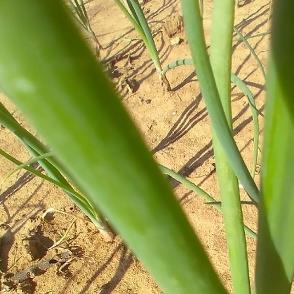
Crop: Onion
Condition: healthy-leaf